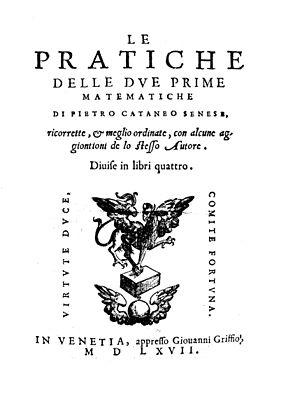
Pietro Cataneo ou Cattaneo est un architecte militaire qui a été actif dans la Maremme grossetane. Il est surtout connu comme un théoricien de l'architecture, un architecte, un mathématicien, un ingénieur militaire, italien.